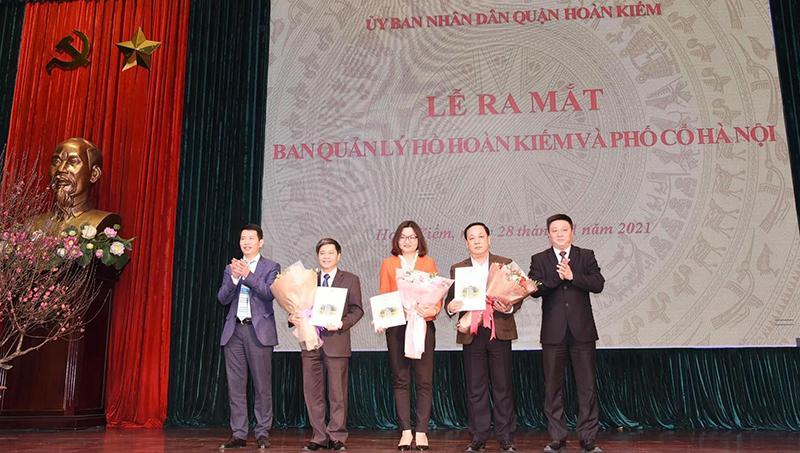
có năm người đang cùng đứng ở trên sân khấu